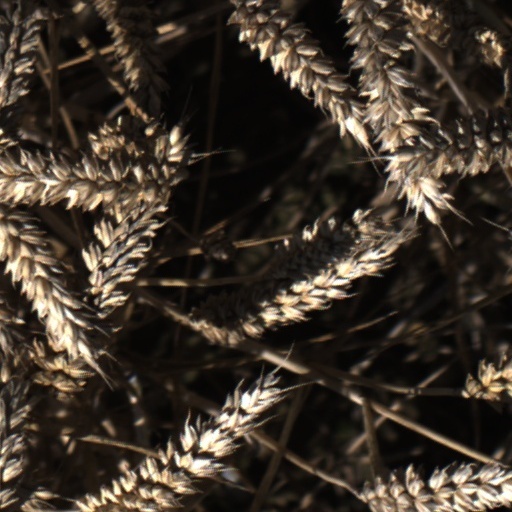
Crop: wheat